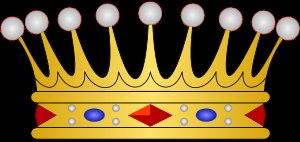
La famille d'Espinay Saint-Luc est une famille subsistante de la noblesse française, originaire de Normandie.